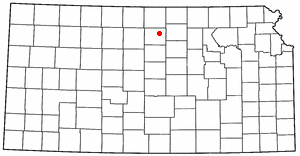
Beloit (Kansas)
Beloits beliggenhed i Kansas
Beloit er en amerikansk by og administrativt centrum for det amerikanske county Mitchell County i staten Kansas. I 2000 havde byen et indbyggertal på 4.019.